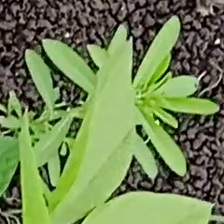
Weed species: Sicklepod_(Senna obtusifolia)